Charles Albert Keeley

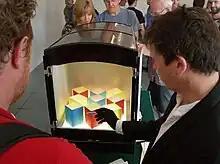
A 2009 reproduction of Keeley's Colour Conundrum in Brighton, UK

The participant is informed that at least two of the coloured cards are a matching pair, and is asked to select the matching pair. The player's perception may be influenced by factors such as the lighting inside the cabinet and by reflected hues from the closely situated primary coloured cards. Once the player has decided, the chosen cards are sealed within an envelope.